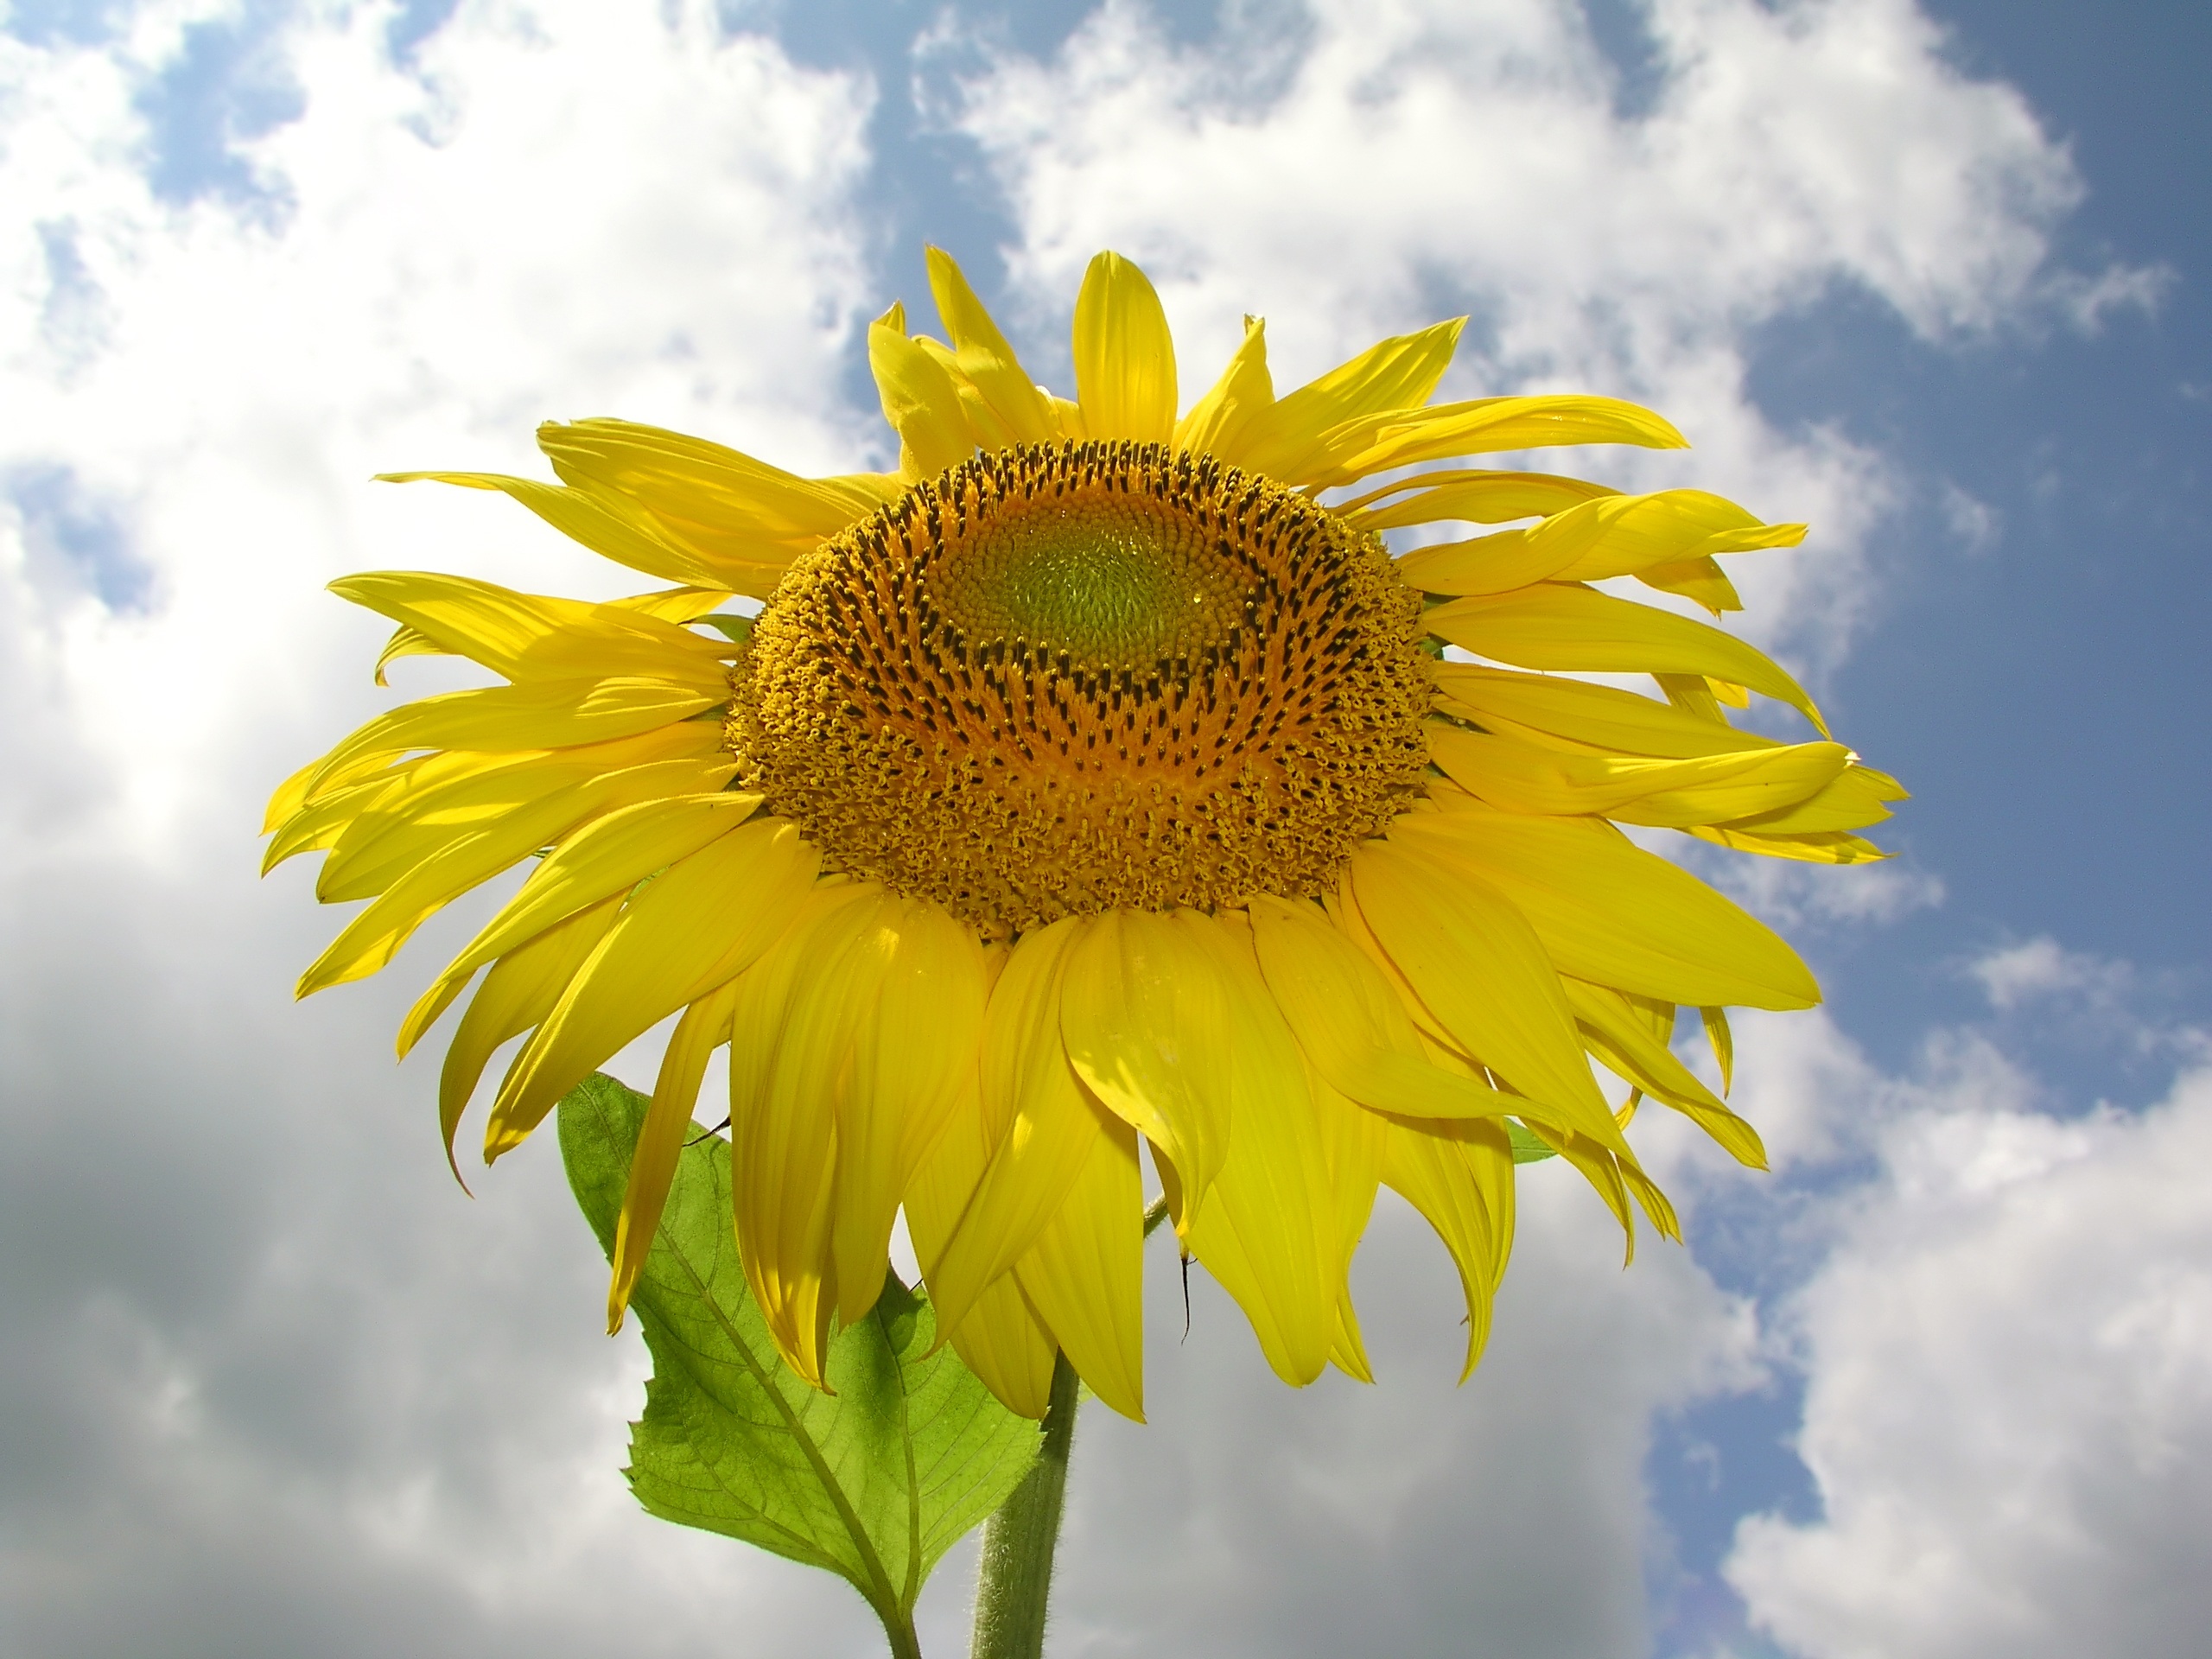
nature, plant, sky, field, sunlight, flower, petal, botany, yellow, flora, sunflower, wildflower, himmel, macro photography, flowering plant, daisy family, sunflower seed, plant stem, land plant